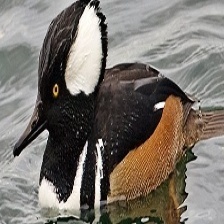
Species: HOODED MERGANSER
Scientific name: LOPHODYTES CUCULLATUS